Willem Panneels

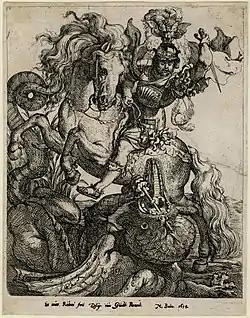
"St George slays the dragon", Panneels after the painting by Rubens in the Museo del Prado, etching, c 1631

Willem Panneels (c.1600 – c.1634) was a Flemish engraver who was active in the first half of the 17th century. He is mainly known for the copies he made of drawings from the personal study of Rubens.